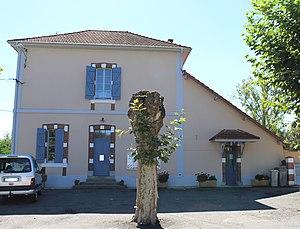
Mairie de Barbachen (Hautes-Pyrénées)
Barbachen est une commune française située dans le département des Hautes-Pyrénées, en région Occitanie.